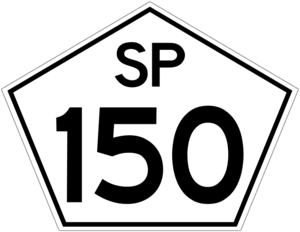
La Anchieta ou Via Anchieta est une autoroute de l'État de São Paulo au Brésil codifiée SP-150.